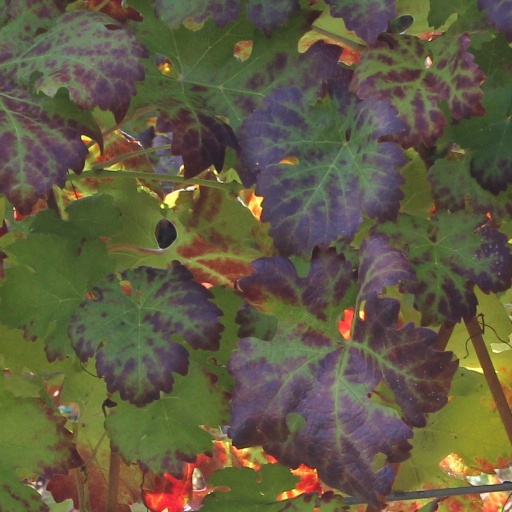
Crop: grape